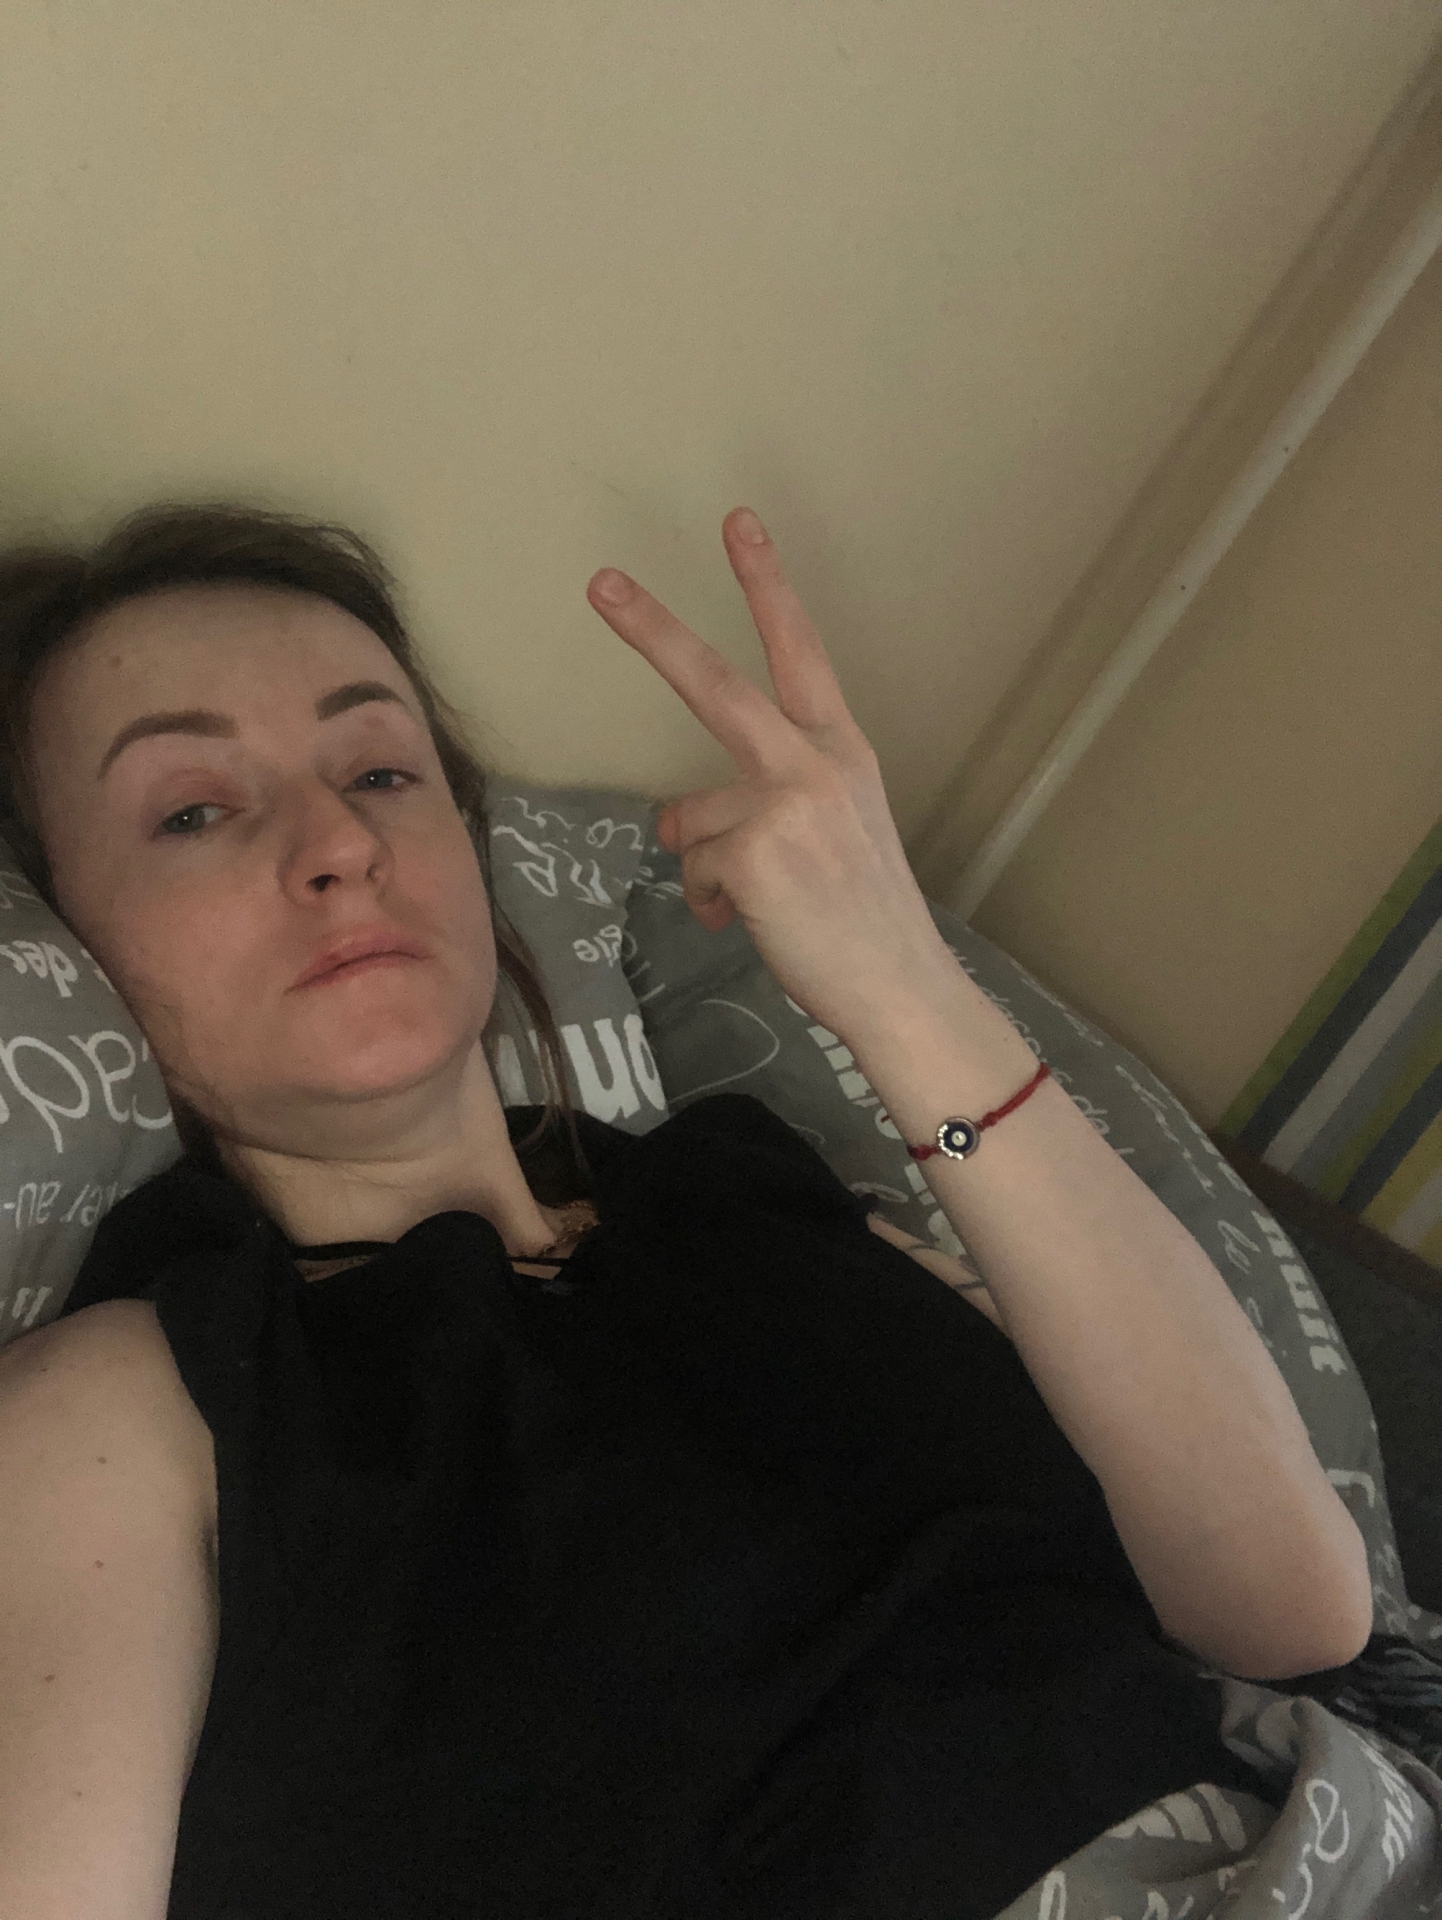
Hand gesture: peace_inverted